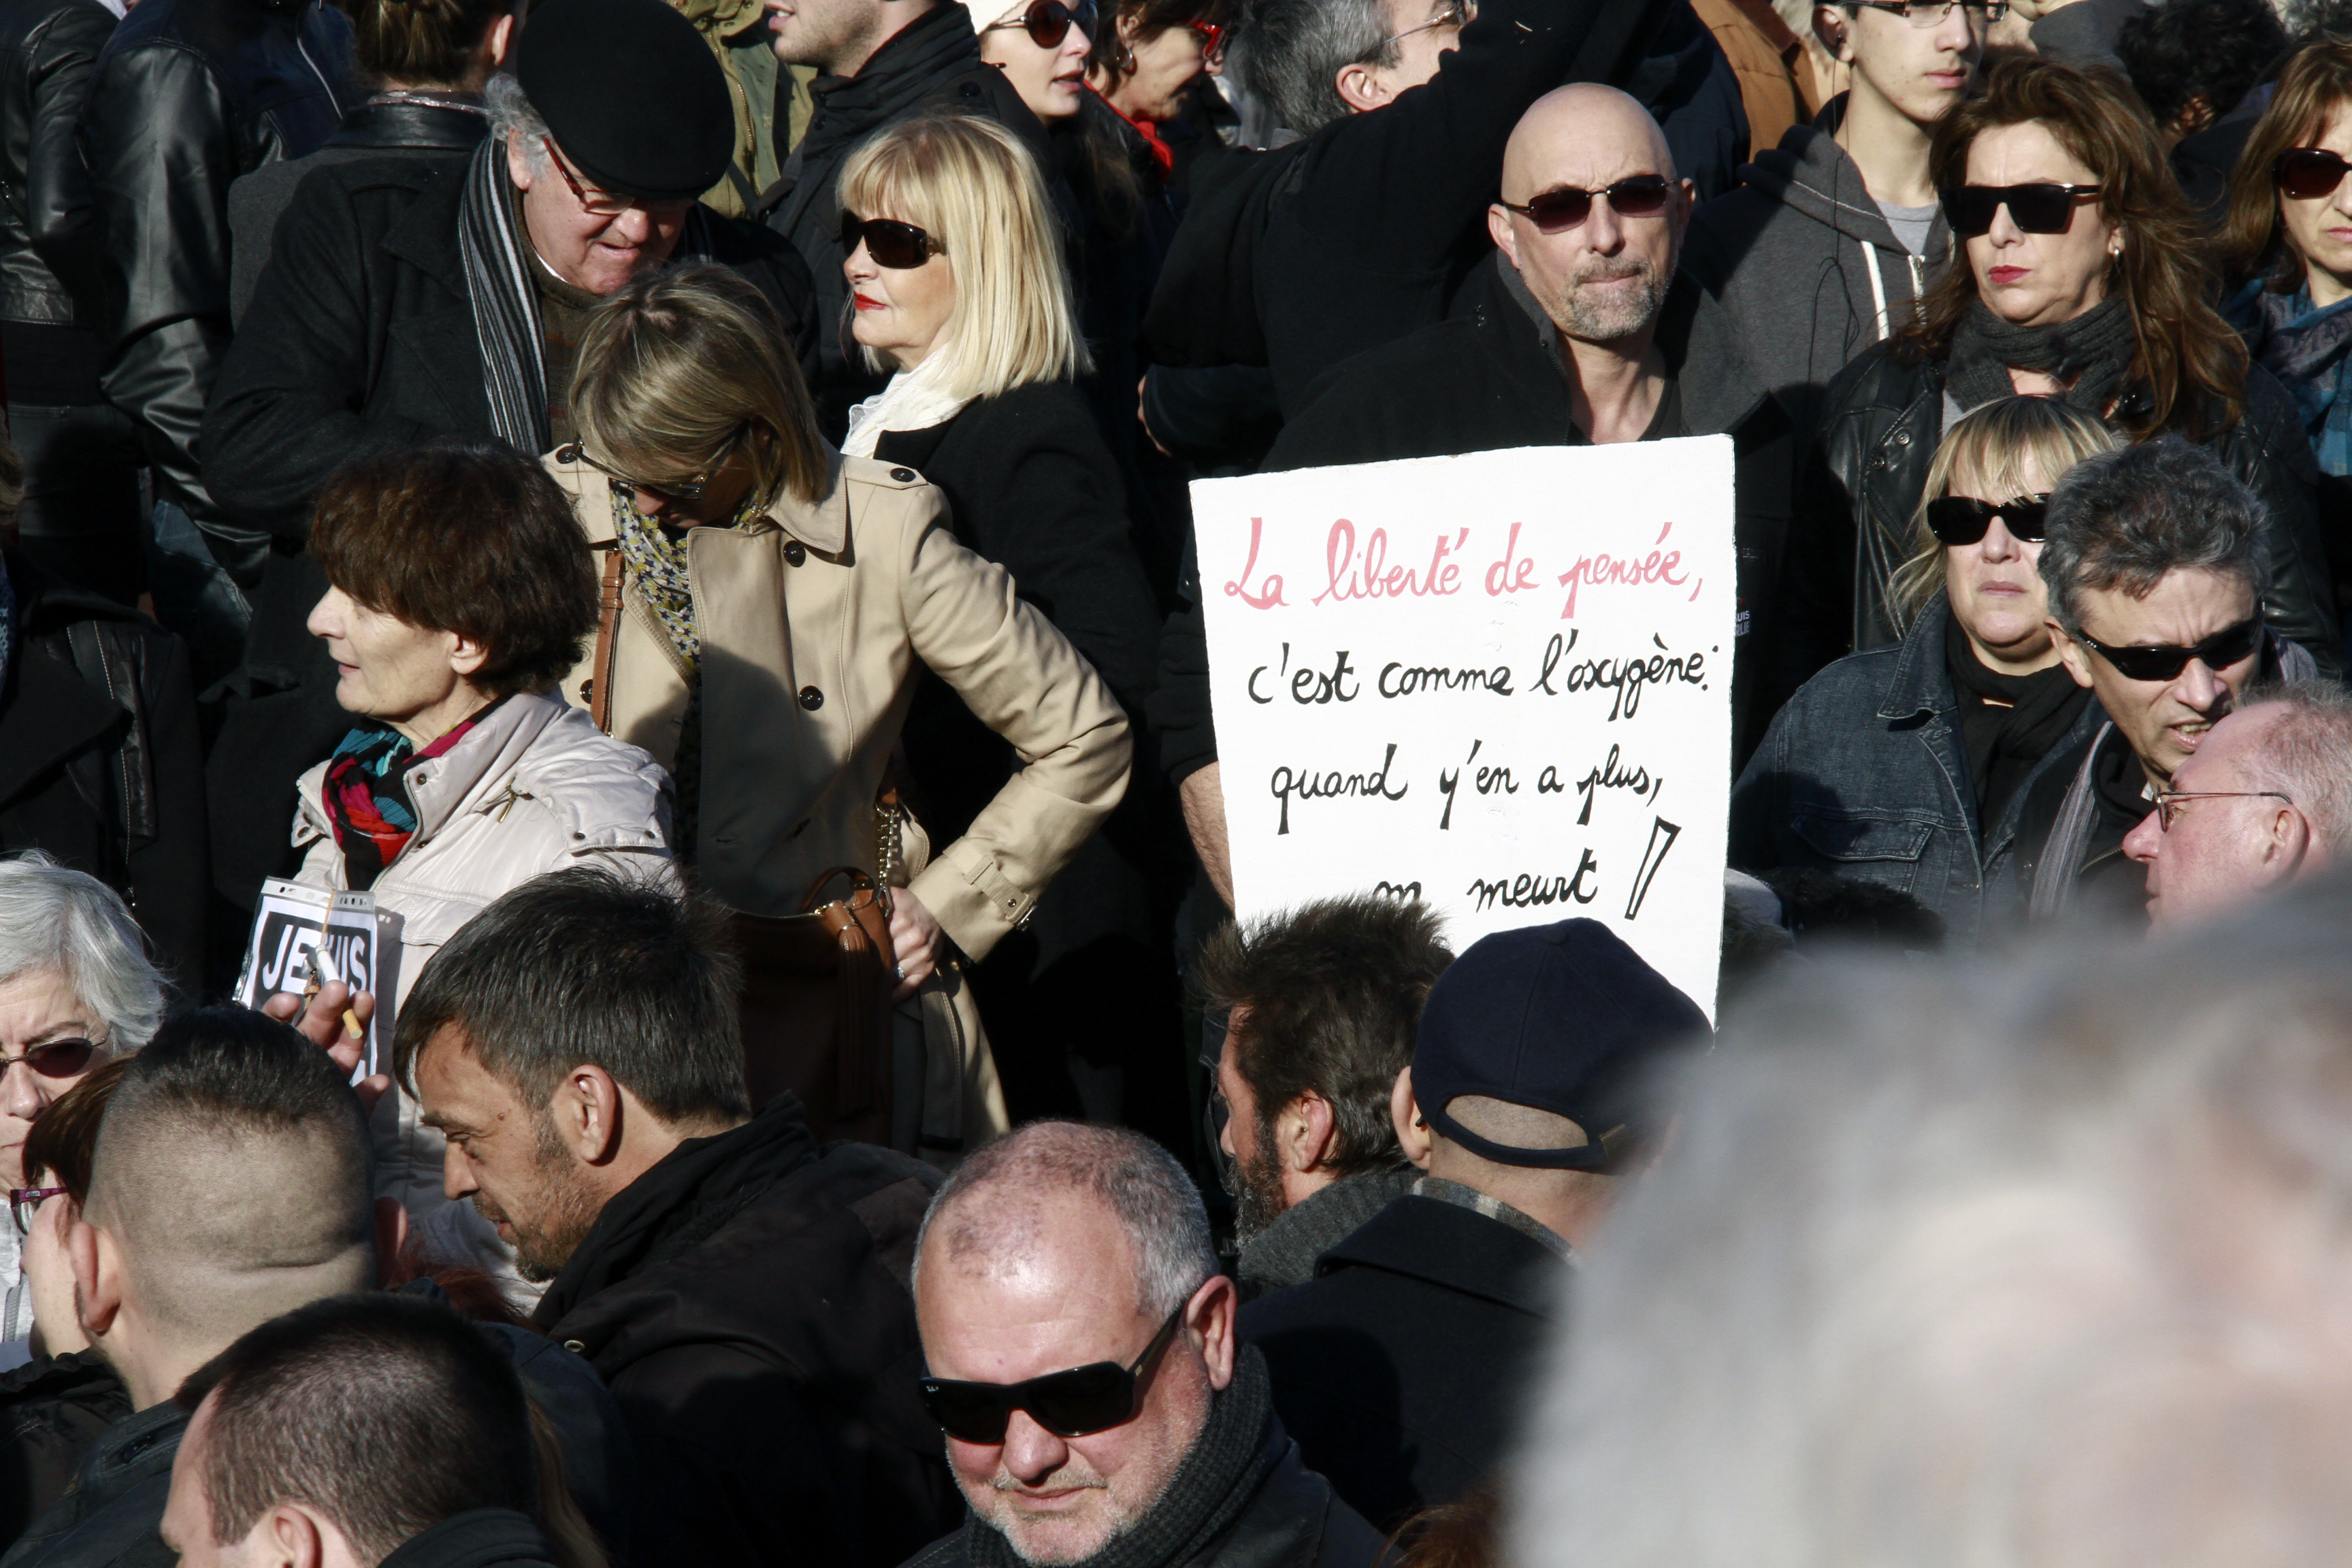
people, crowd, france, audience, europe, fashion, montpellier, hrault, libert, manifestation, demonstration, rpublique, presse, nation, foule, pancartes, noussommescharlie